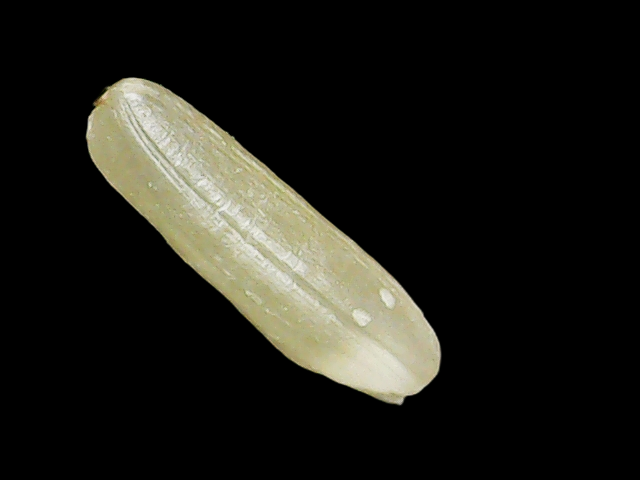
Rice variety: Binadhan16